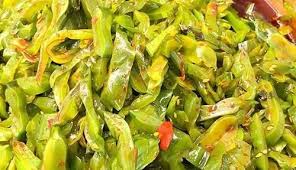
Waste category: biological